Bodkin point

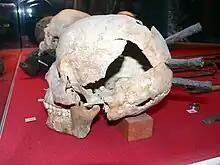
The skull of a participant in the 1361 Danish invasion of Gotland, with three bodkin points embedded.

The name comes from the Old English word or , a type of sharp, pointed dagger. Arrows of the long bodkin type were used by the Vikings and continued to be used throughout the Middle Ages. The bodkin point eventually fell out of use during the 16th and 17th centuries, as armour largely ceased to be worn and firearms took over from archery.